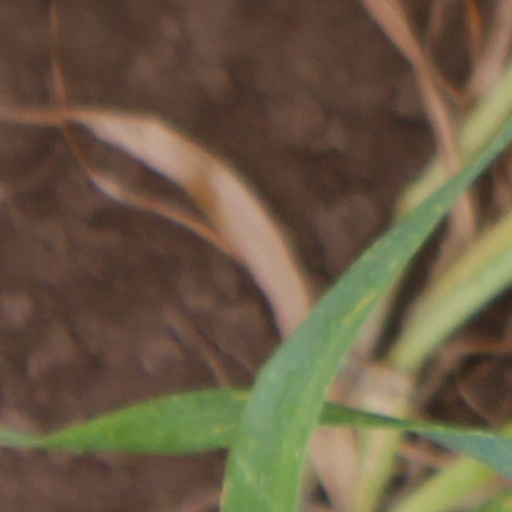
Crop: wheat